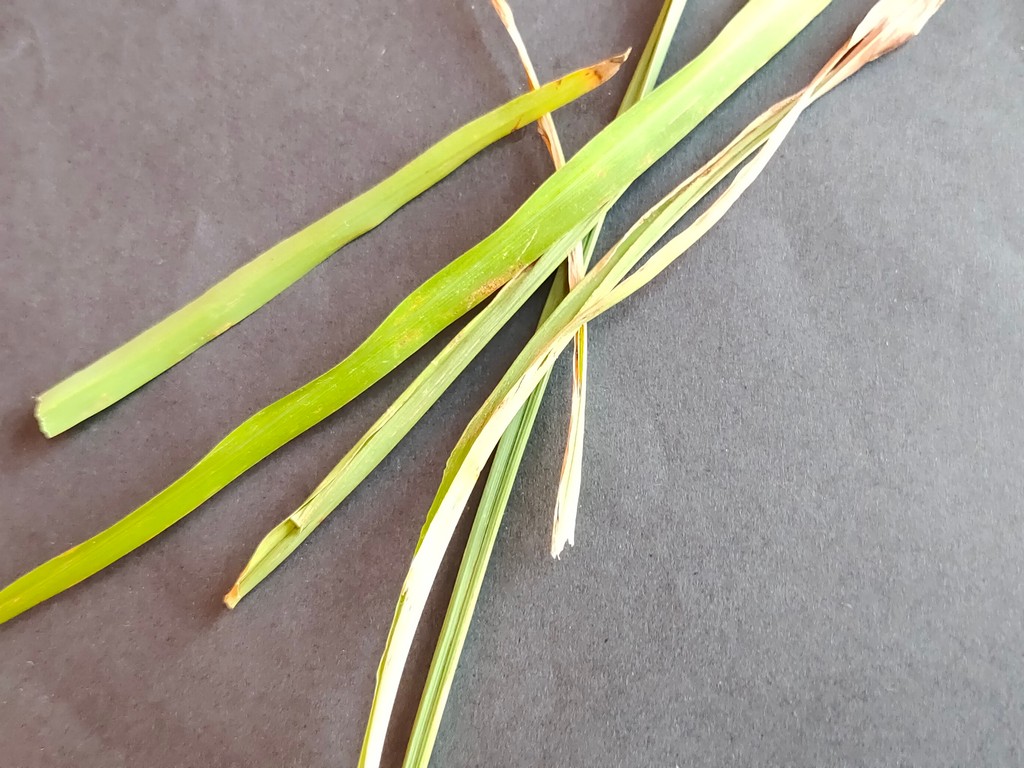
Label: Unhealthy